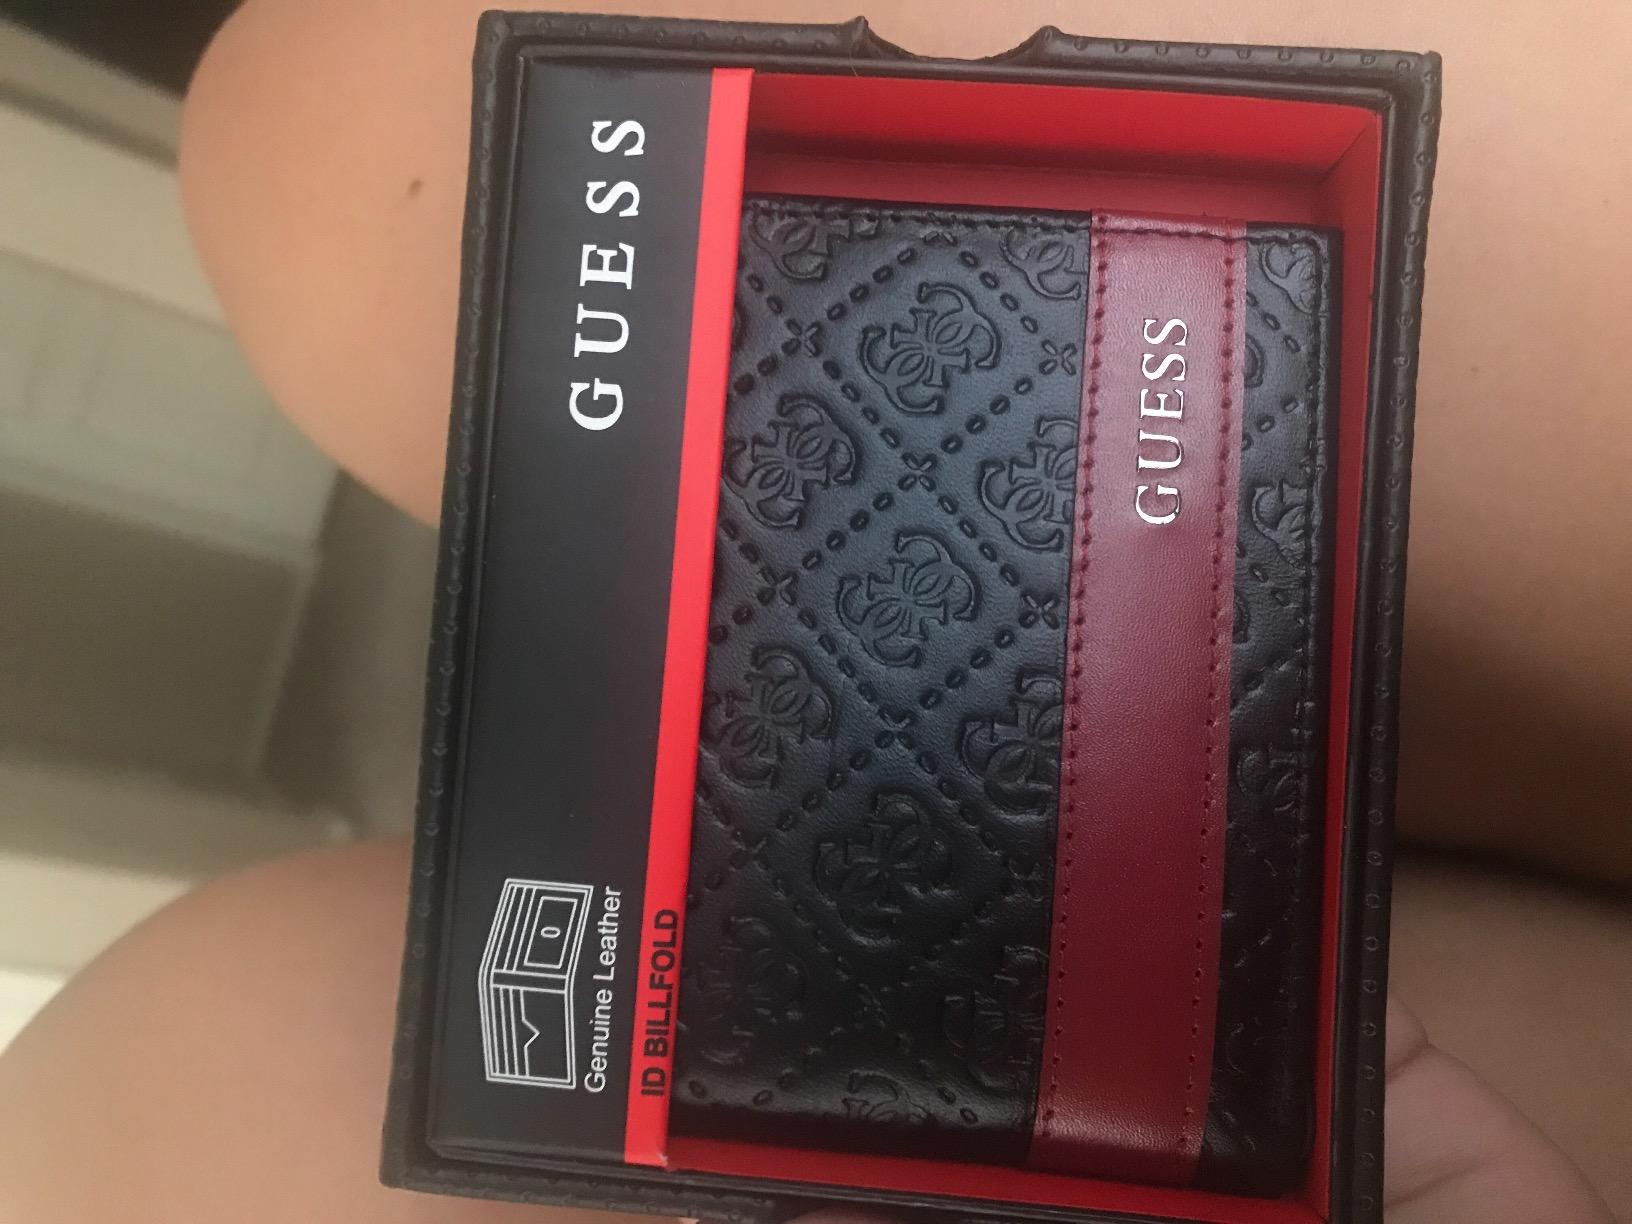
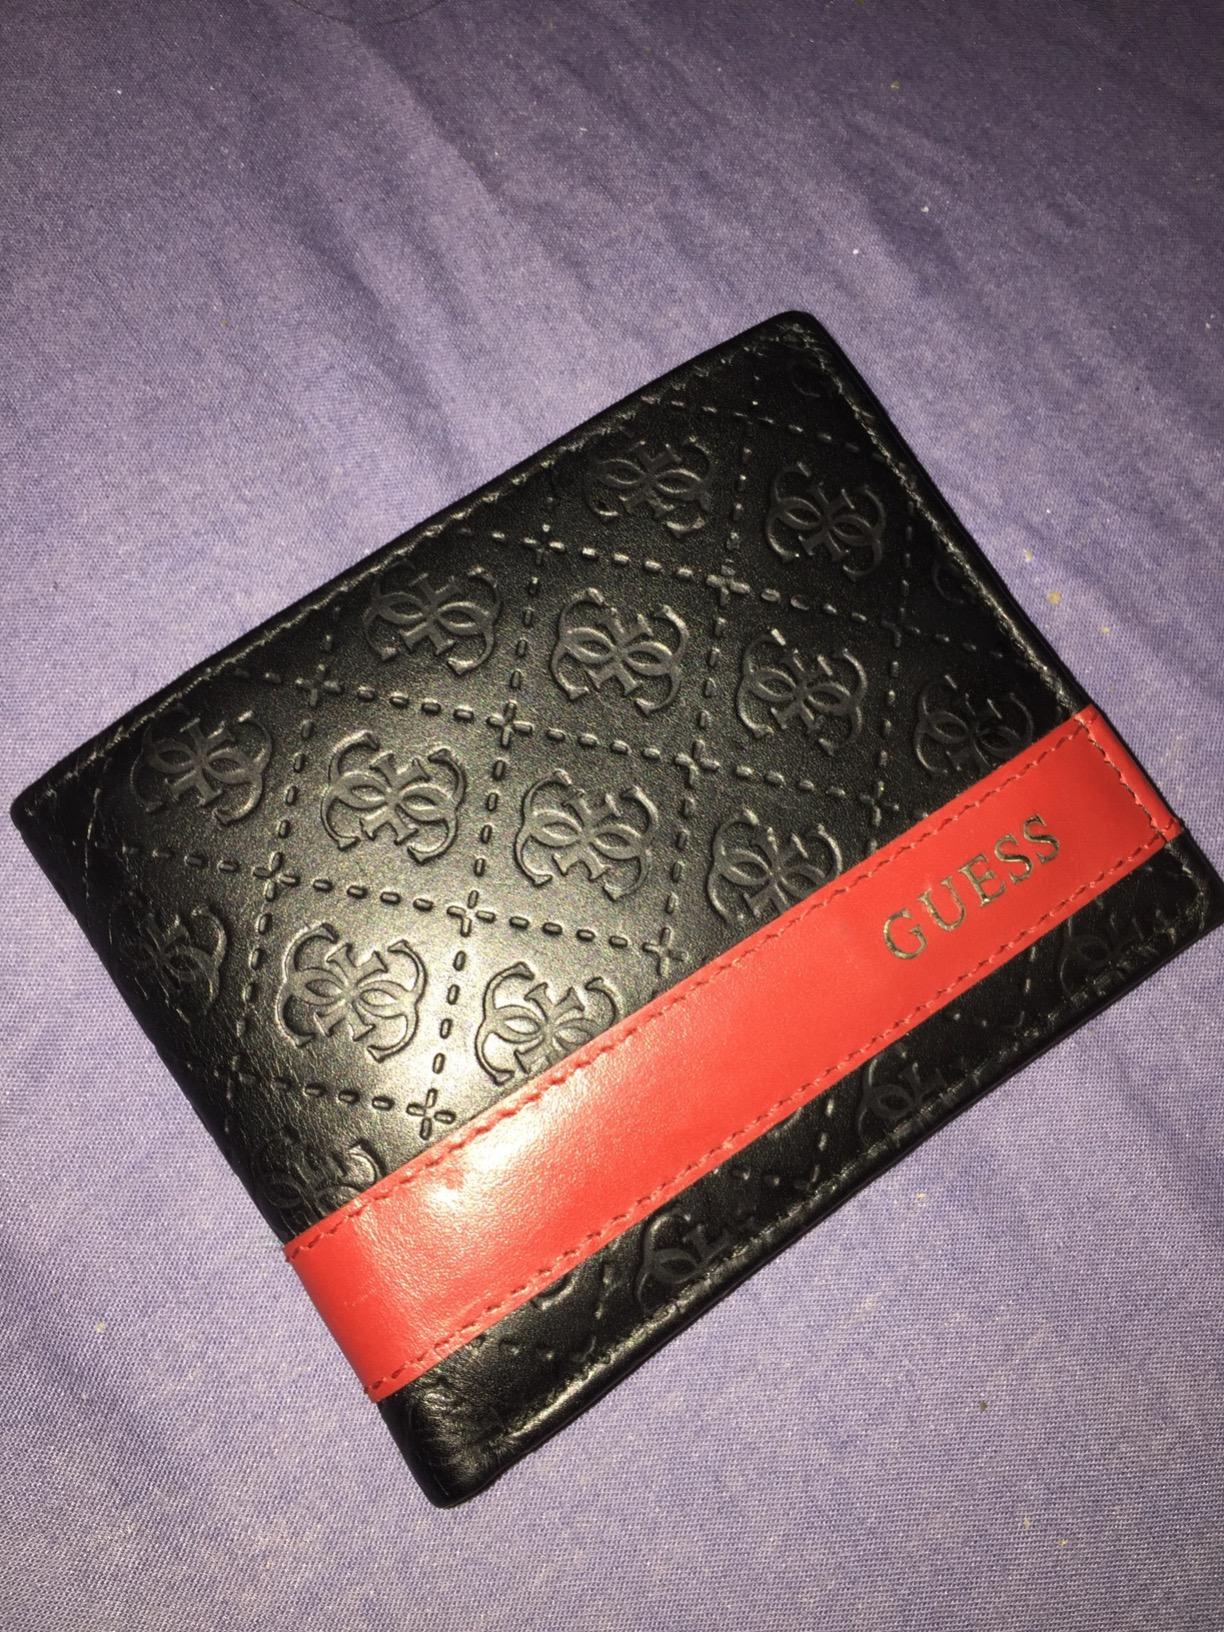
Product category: accessories_wallet
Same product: yes